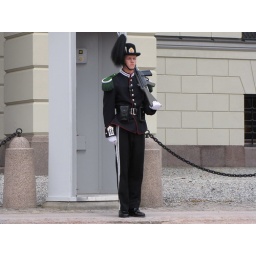
standing guard in front of the Royal Palace, keeping the riff-raff outside the Palace's walls